Northern Sumatran rhinoceros

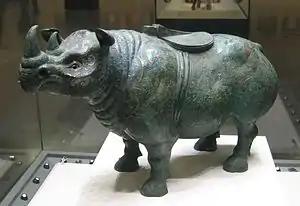
A wine vessel in the form of a bronze two-horned rhinoceros with silver inlay, from the Western Han (202 BC – 9 AD) period of China, sporting a saddle on its back.

Northern Sumatran rhinoceroses, like the other two subspecies, do not live outside of their ecosystem and do not breed well in captivity. There has not been a specimen born in a zoo since a single successful birth in the Alipore Zoological Gardens of India in 1889. The London Zoo acquired a male and female in 1872 that had been captured in Chittagong in 1868. The female, named "Begum", survived until 1900, setting the record of lifespan for a captive rhino. Begum was one of at least seven specimens of the extinct subspecies "D. s. lasiotis" that were held in zoos and circuses.